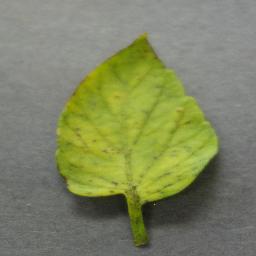
Label: Tomato___Tomato_Yellow_Leaf_Curl_Virus